Telchac Pueblo Municipality

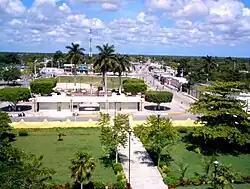
Downtown from top of Church

The name of municipality comes from the Maya language and officially translated into Spanish means "Rain or necessary water", as the result of the words "Tel", contraction of "teel", indispensable or necessary and "chac", contraction of "chaac", rain or water. Erroneously it is said that meaning is "Red Rooster" (Tel means rooster and Chac means red).